Festival of San Fermín

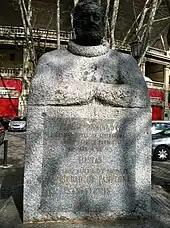

The fame and the number of foreign visitors it receives every year are related to the description in Ernest Hemingway's book "The Sun Also Rises" and the reports he made as a journalist. He first visited in 1923 and returned many times until 1959.